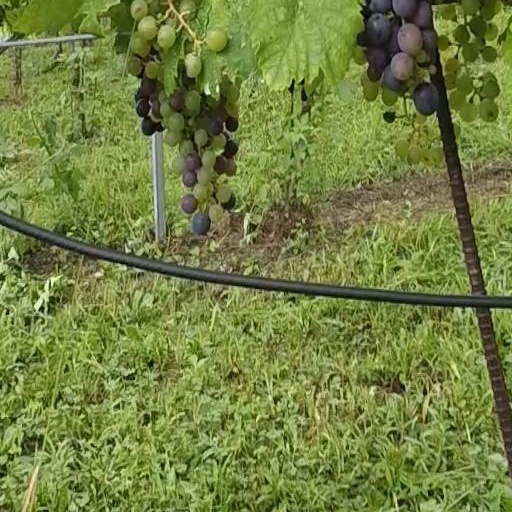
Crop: grape